Breakfast with Scot

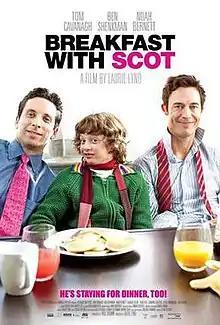
Theatrical release poster

Breakfast with Scot is a 2007 Canadian comedy film. It is adapted from the 1999 novel by Tufts University professor Michael Downing.